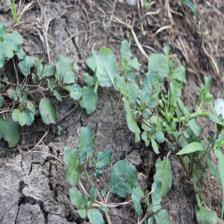
Label: BroadLeafWeed